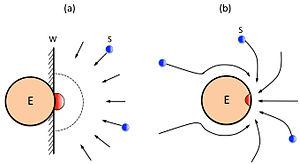
Une réaction chimique contrôlée par la diffusion est une réaction qui est tellement rapide que sa vitesse de réaction est égale au taux de transport des réactifs à travers le milieu réactionnel, le plus souvent une solution liquide. Aussitôt que les réactifs se rencontrent, ils réagissent. Le processus de réaction implique la diffusion des réactifs jusqu'à ce qu'ils se rencontrent dans les bonnes proportions stœchiométriques et forment un complexe activé qui est capable de passer aux produits réactionnels. La vitesse observée d'une réaction chimique égale généralement la vitesse de l'étape la plus lente, dite l'étape cinétiquement déterminante. Aux réactions contrôlées par la diffusion, la formation des produits à partir du complexe activé est beaucoup plus rapide que la diffusion des réactifs, et alors la vitesse dépend de la fréquence des collisions.